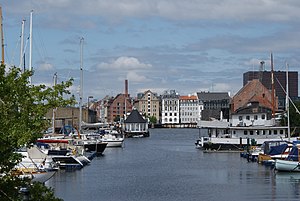
Trangraven
Trangraven.
Trangraven er en kanal på Christianshavn der ligger ud for Nyhavn i København.